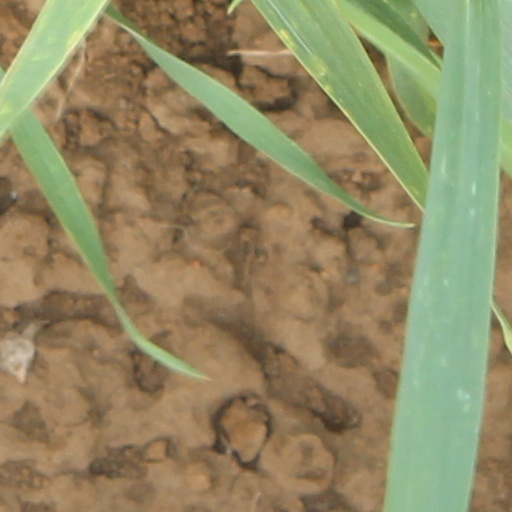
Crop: wheat